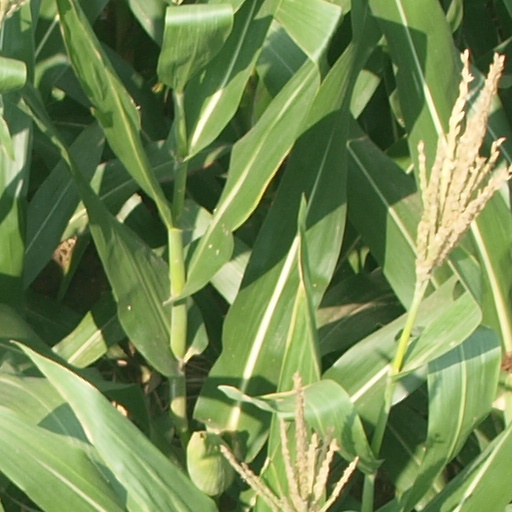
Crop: maize; corn